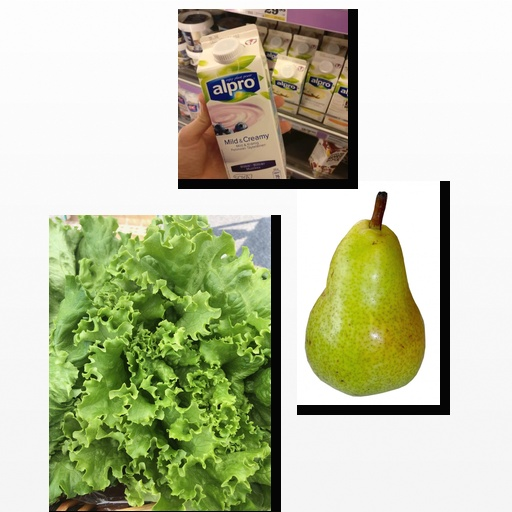
Food items: blueberry_soy_yogurt, pear, lettuce